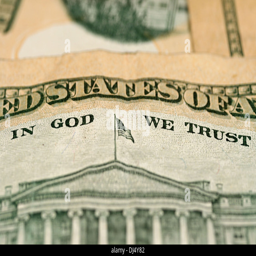
a high quality , close up image of dollar bills